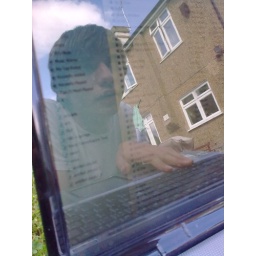
richard and his house reflecting in the screen of his laptop.